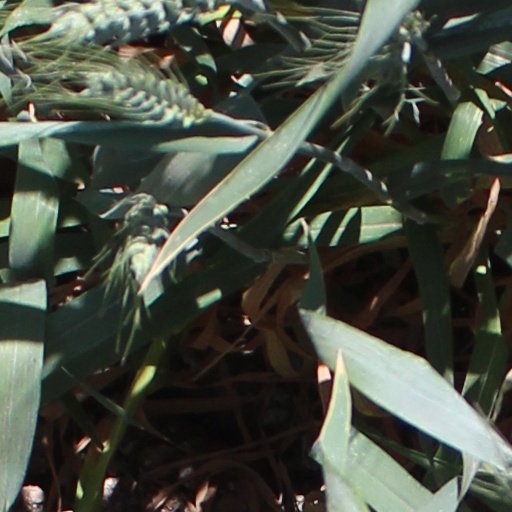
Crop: wheat